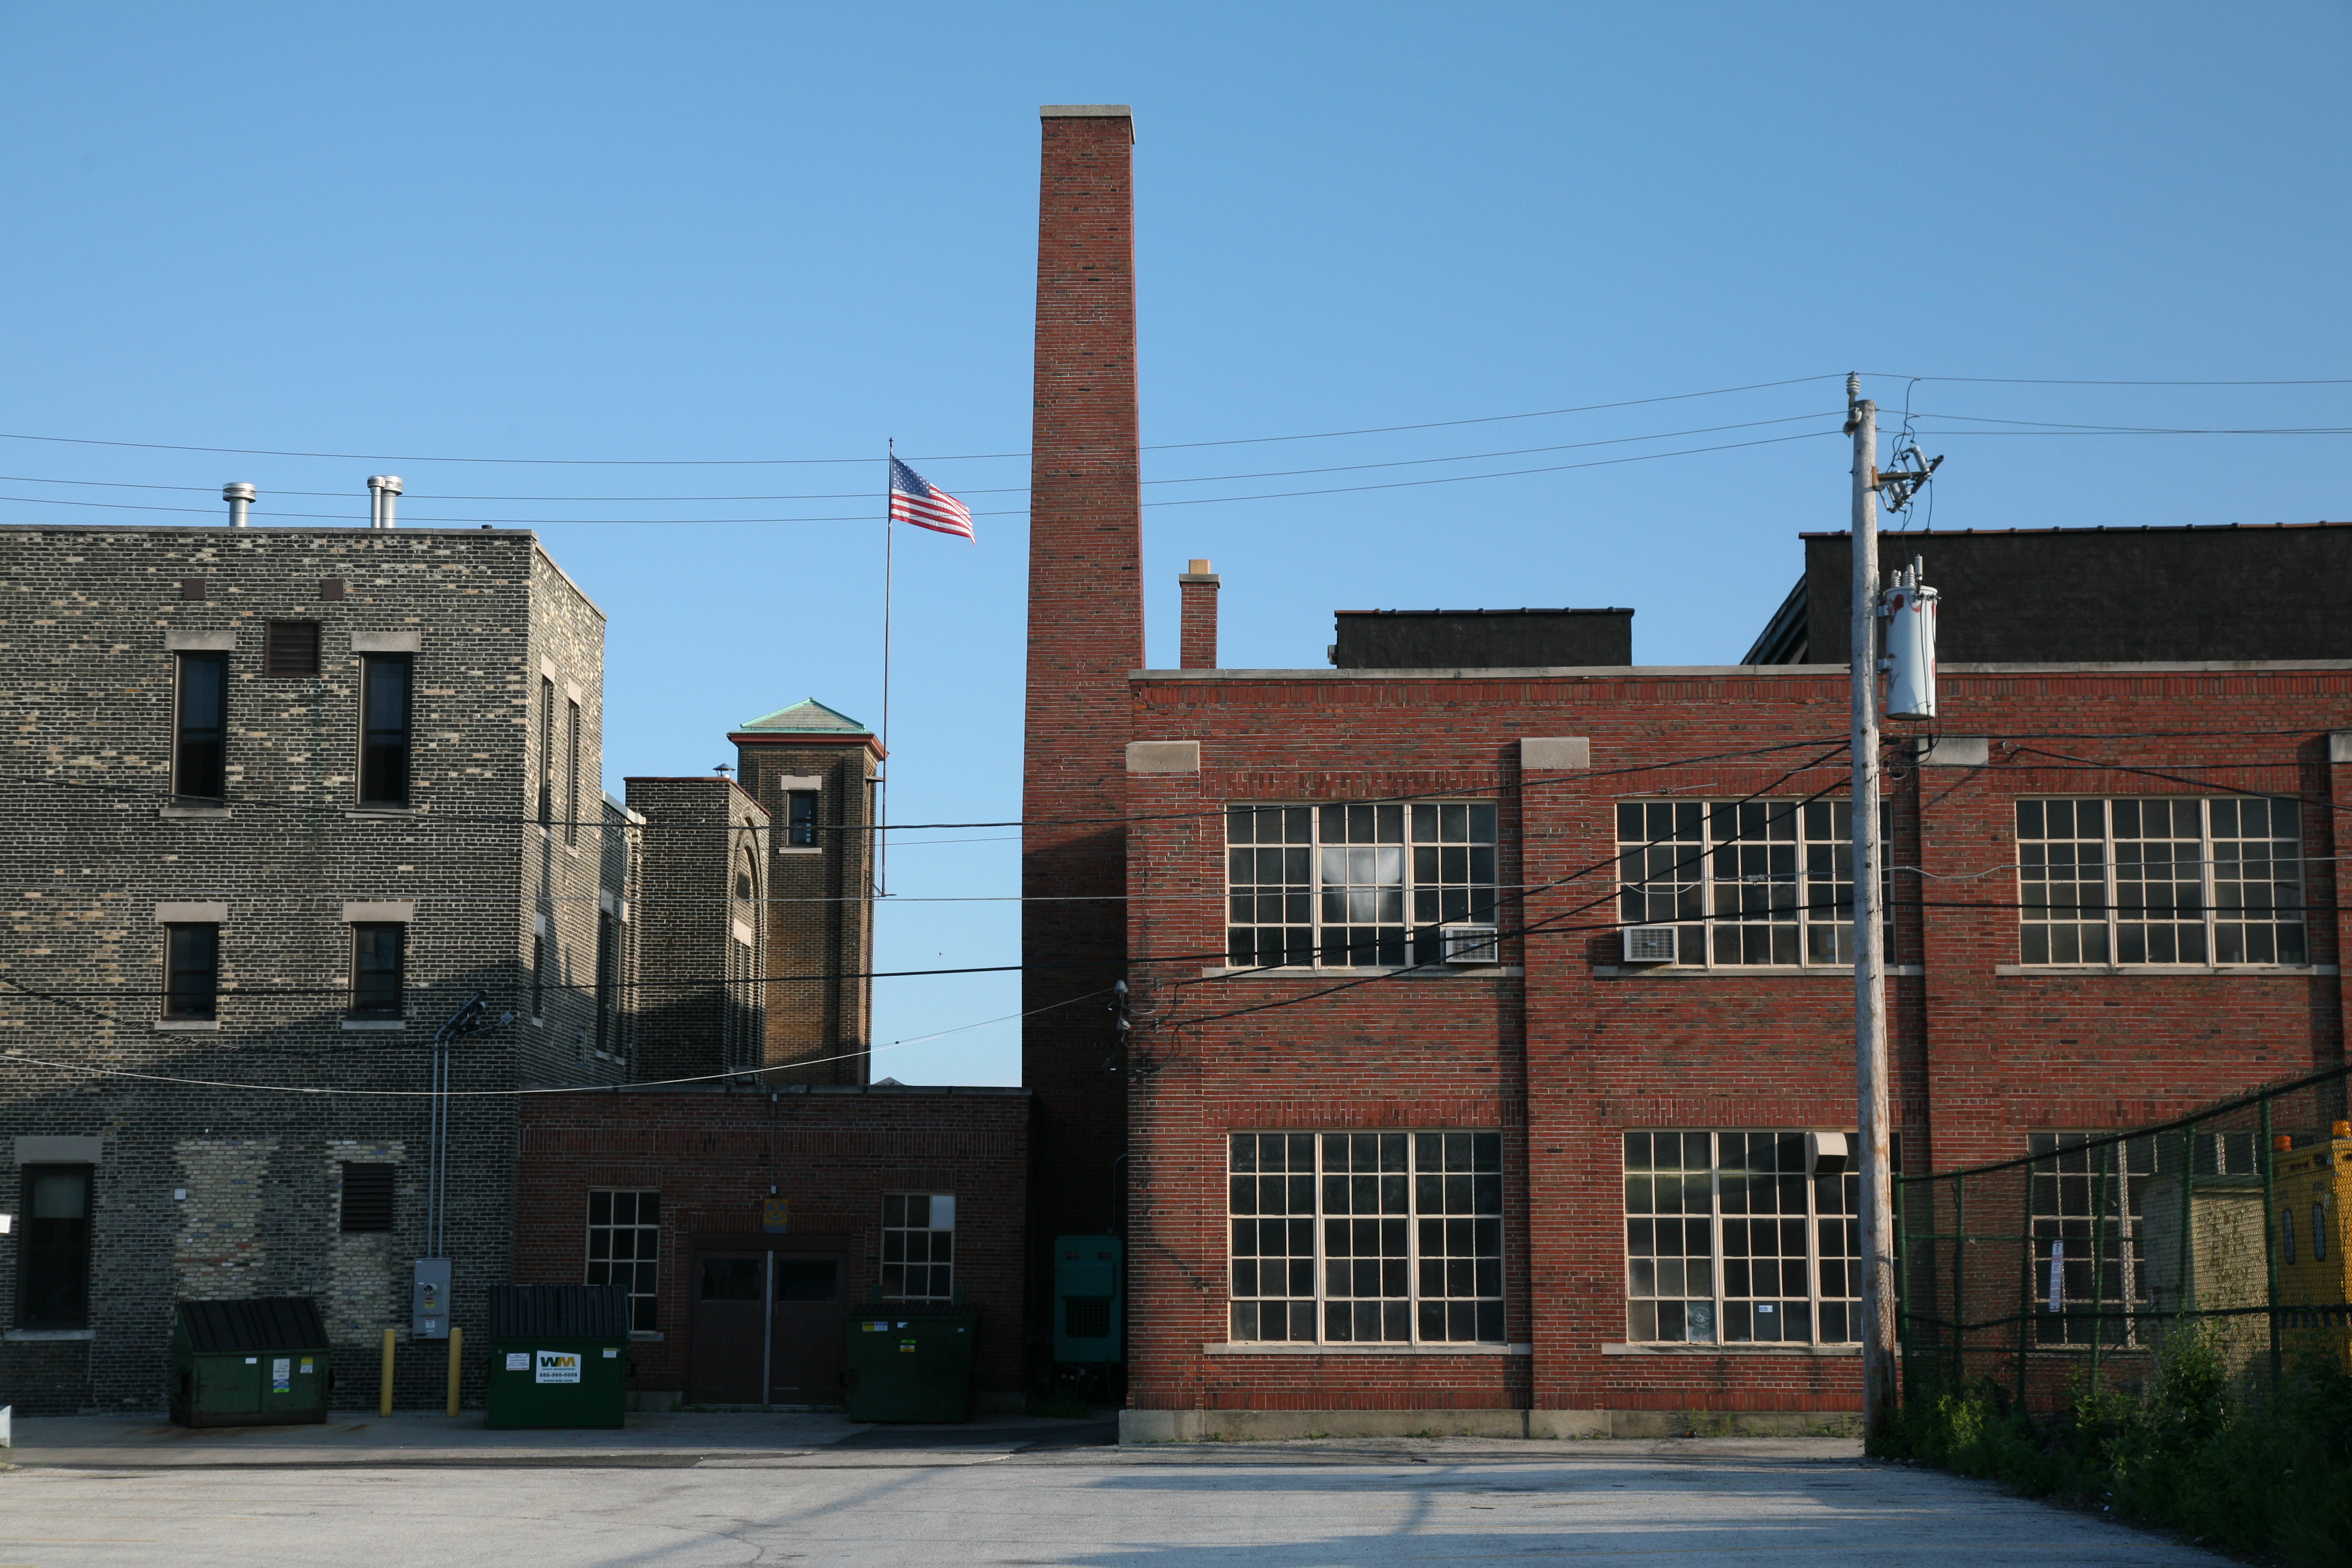
architecture, house, town, building, city, train, downtown, landmark, facade, factory, tower block, hilton, buick, estate, wisconsin, milwaukee, neighbourhood, urban area, residential area, human settlement